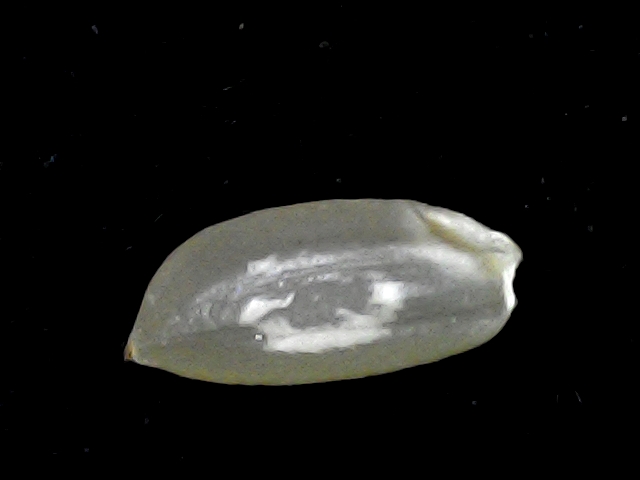
Rice variety: BD39